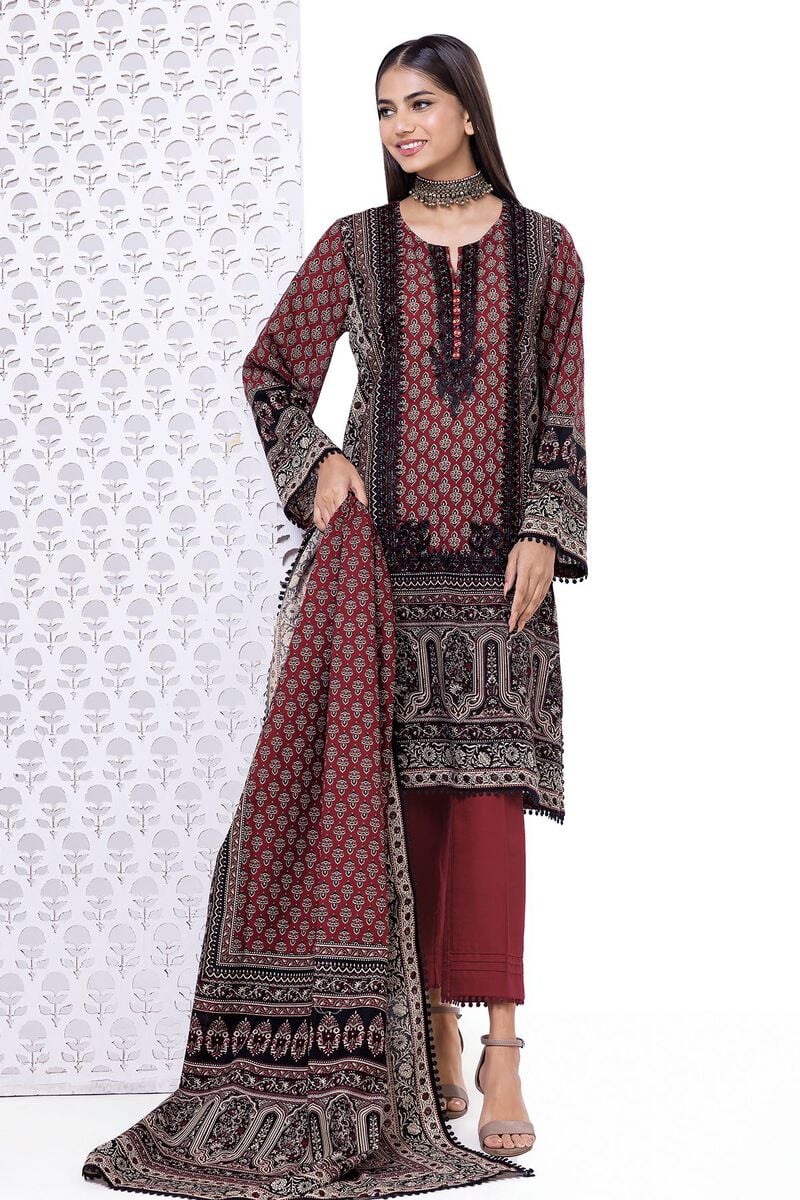
burgundy kashmiri silk suit